Bad Ragaz

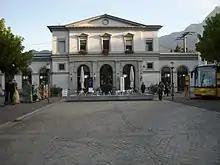
Railway station

, Bad Ragaz had an unemployment rate of 1.62%. , there were 103 people employed in the primary economic sector and about 23 businesses involved in this sector. 687 people are employed in the secondary sector and there are 71 businesses in this sector. 1,911 people are employed in the tertiary sector, with 244 businesses in this sector.